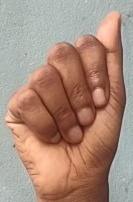
ASL sign: A